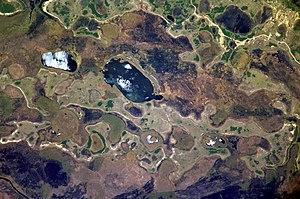
Les Esteros del Iberá ou Étangs de l'Iberá sont un vaste réseau de marécages et d'étangs qui s'étendent sur 15 000 à 25 000 km² dans la province de Corrientes, au nord-est de l'Argentine.